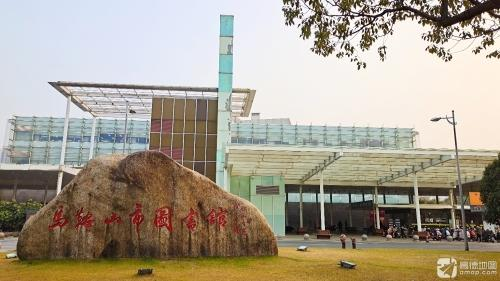
地标名称：马鞍山市图书馆
所在城市：马鞍山市·雨山区